Laure Wynants

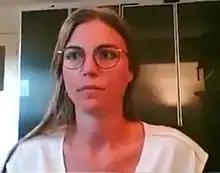
Wynants in 2020

Laure Wynants is a Belgian epidemiologist who is a professor at Maastricht University. She studies prediction models in medicine and hospital acquired infections.